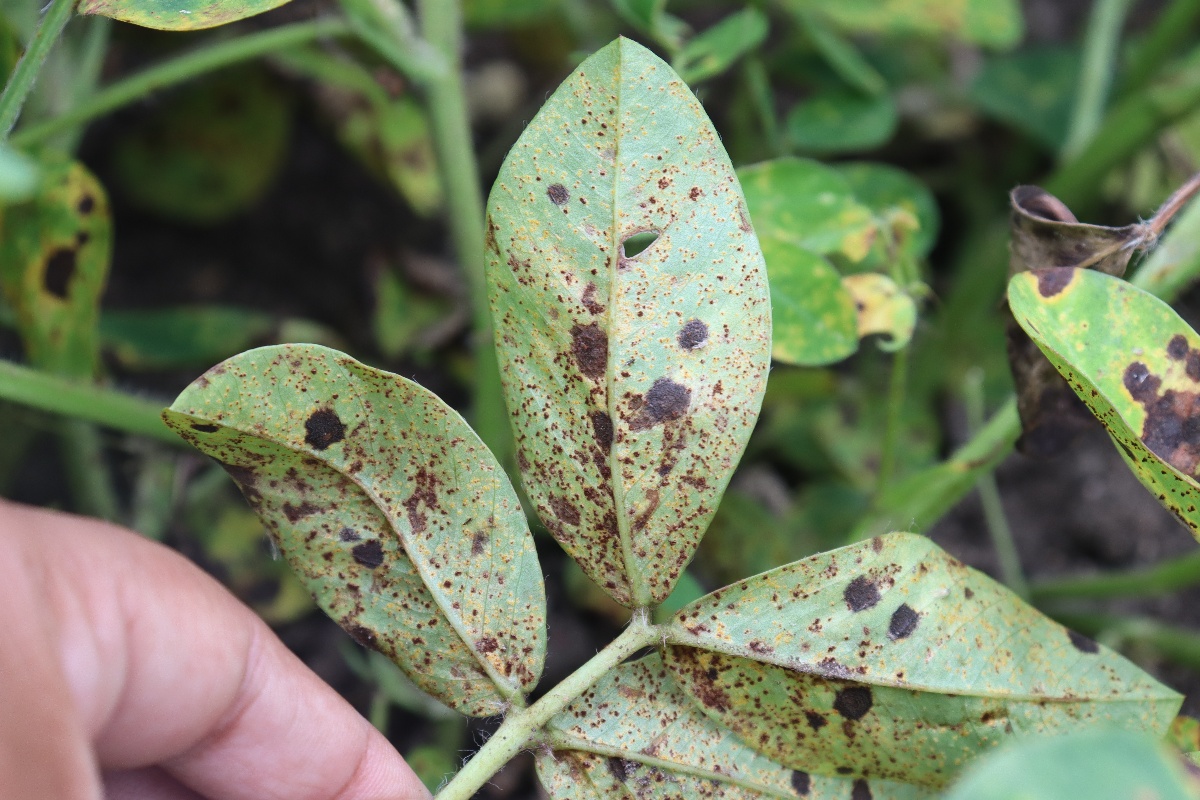
Label: rust